Nojimazaki Lighthouse

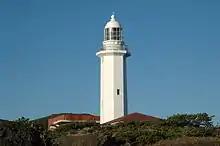
Nojimasaki Lighthouse

is a lighthouse located at the southern tip of the Bōsō Peninsula, in the city of Minamibōsō, Chiba Prefecture Japan.